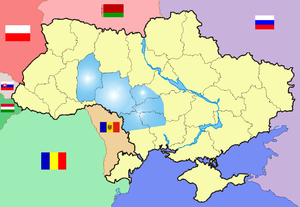
Podolien
Podoliens placering i det nuværende Ukraine.
Podolien, Podilia eller Podillya er en historisk region i det vest-centrale og sydvestlige dele af nutidens Ukraine, som svarer til nutidens Khmelnytskyj oblast og Vínnitsja oblast. Transdnjestr-region i Moldova var også en del af Podolien.